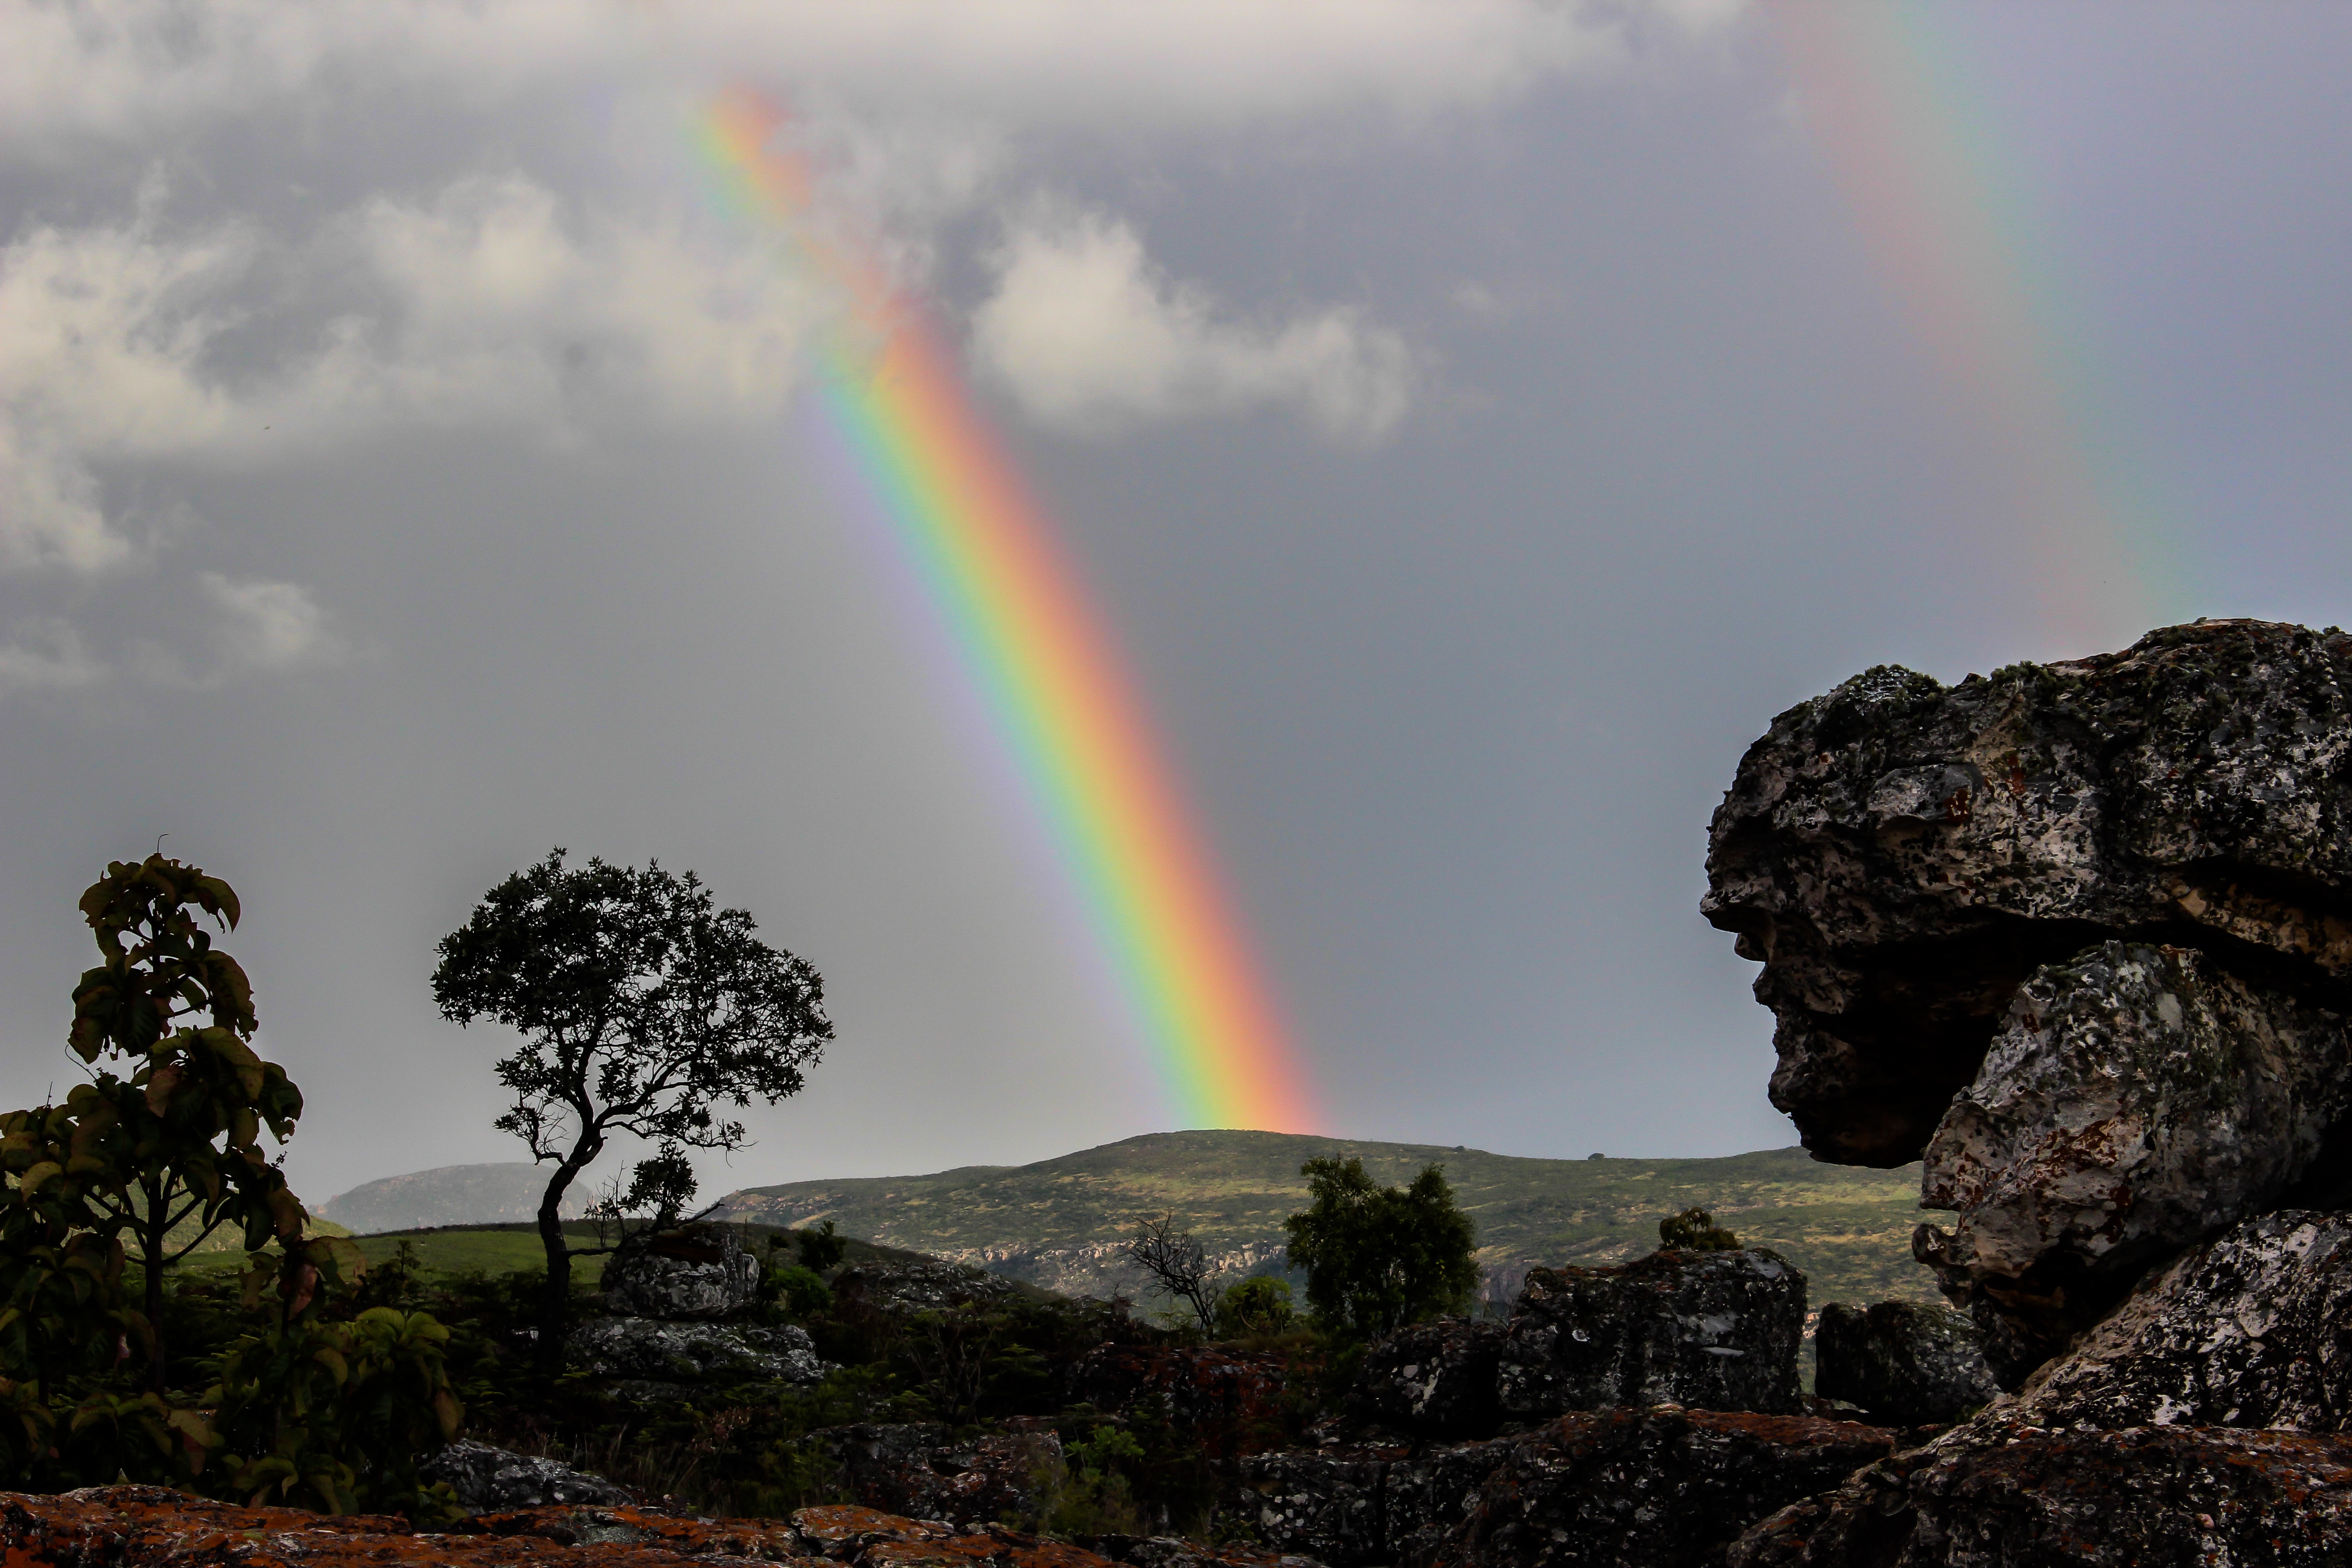
landscape, nature, mountain, cloud, sky, atmosphere, africa, blue, life, woods, rainbow, beauty, sol, ecological, meteorological phenomenon, atmosphere of earth